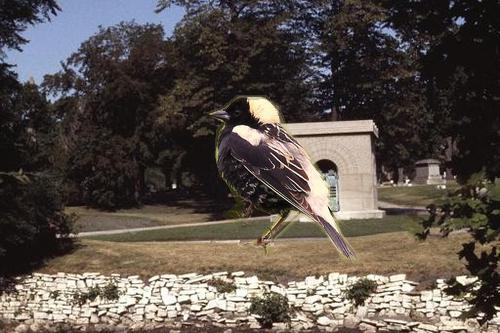
Bird species: Bobolink
Bird type: landbird
Background: water